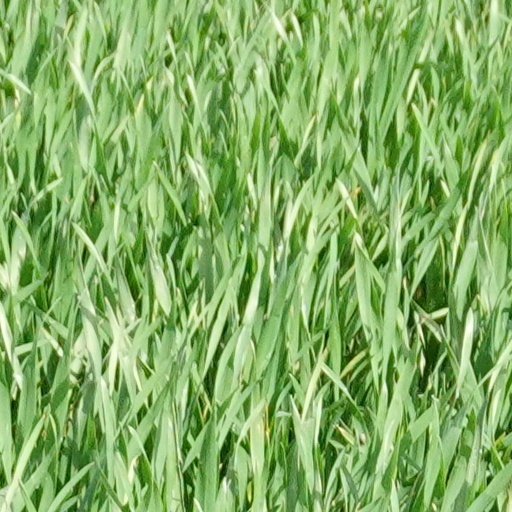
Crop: wheat